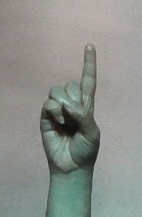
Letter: bb